Damanjodi

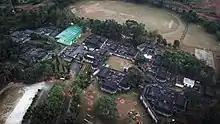
Aerial view of DPS Damanjodi

The Saraswati Vidya Mandir school and Delhi Public School are the two main schools within the township. Both institutions were set up with the help of NALCO and provide students with state-of-the-art education amenities.